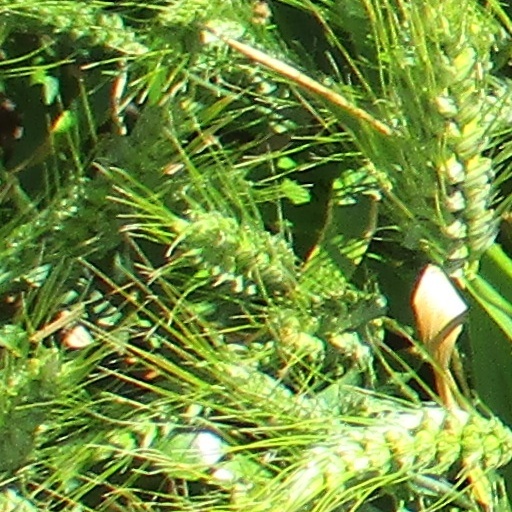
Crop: wheat